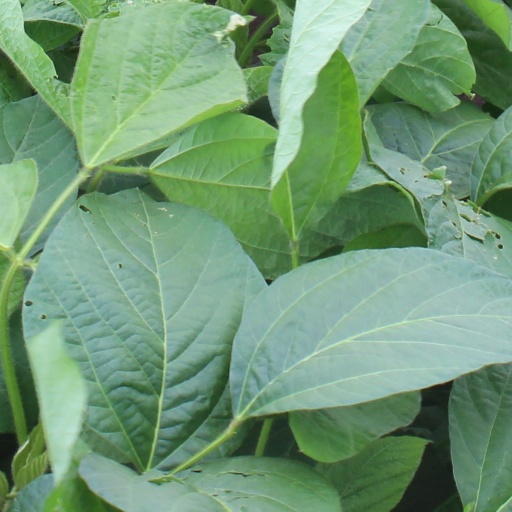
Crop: soybean